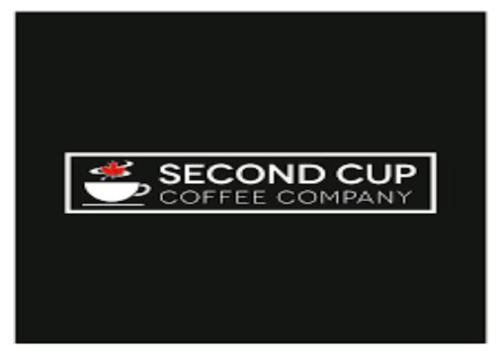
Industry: Food